List of entertainment events held at Helsinki Halli

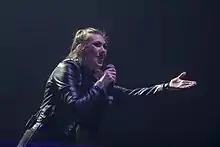
Elize Ryd performing at the Hartwall Arena in 2019

Helsinki Halli is currently the biggest entertainment venue in Finland, with many artists having performed at the arena, spanning a wide range of music genres. It was known as "Hartwall Areena" in 1997–2014 and as "Hartwall Arena" in 2014–2022. The arena went unused for three years due to sanctions placed on the former Russian owners Roman Rotenberg and Gennady Timchenko following the Russian invasion of Ukraine until it was purchased by real estate company Trevian who reopened the arena in September 2025.